Moffat Hills

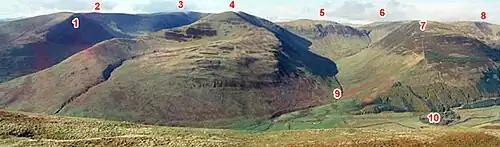
Moffat hills from Bodesbeck Ridge ----- 1 Black Craig -- 2 Swatte Fell -- 3 Hartfell -- 4 Saddle Yoke -- 5 Raven Craig -- 6 Firthhope Rig -- 7 Carrifran Gans -- 8 White Coomb -- 9 Carrifran Glen -- 10 Moffatdale

There is parking associated with Carrifran Wildwood project at OS Ref NT163117 which can be used for this route. It is a steep climb from there to the top of Carrifran Gans (nearly 670 metres in 2 kilometres).